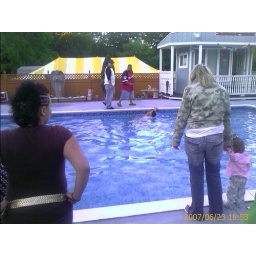
yo man he just threw up!&amp;quot;i just feel so hot&amp;quot;::takes shirt off::jumps in pool with clothes on. lmfaobuggin.